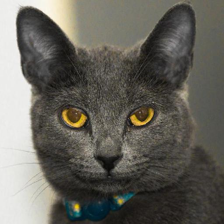
Label: animals